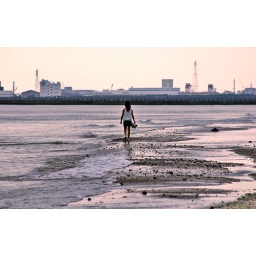
Girl walking on the beach in Makuhari.